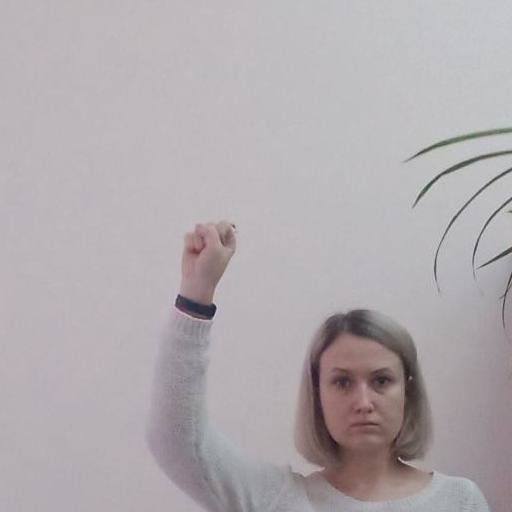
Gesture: fist